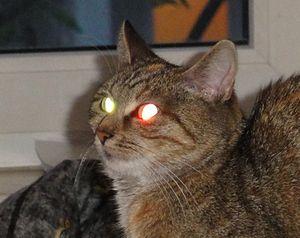
Le développement de l'œil des vertébrés est la genèse et la formation structurelles et fonctionnelles de leurs organes de la vision. L'étude de ces processus est une partie de la biologie du développement. L'œil des vertébrés présente des différences très notables dans sa construction et ses performances, dépendantes de l'espèce, tandis que les phases de sa genèse présentent des similitudes fondamentales. Vu son processus de développement, l'œil des vertébrés est un exemple modèle pour un organe formé par un enchaînement de déclenchements contrôlés génétiquement. Ces inductions y sont tellement étroitement liées que les diverses composantes de l'œil — comme par exemple le cristallin, la cornée et la rétine — se tiennent en relation rigoureusement ordonnée et réciproque en fonction des étapes du développement, et apparaissent ainsi comme un système global. Les critiques de l'évolution ont longtemps supposé que ces parties n'auraient pu apparaître qu'indépendamment les unes des autres, et par suite ne pourraient se développer qu'indépendamment dans l'ontogénèse. Les découvertes sur le développement de l'œil ont montré que cette façon de voir est maintenant dépassée.